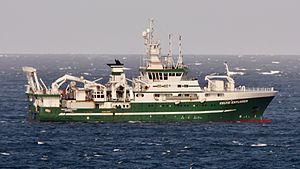
Le RV Celtic Explorer est un navire océanographique polyvalent utilisé par la Marine Institute Ireland de Galway en Irlande.